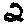
Label: 2